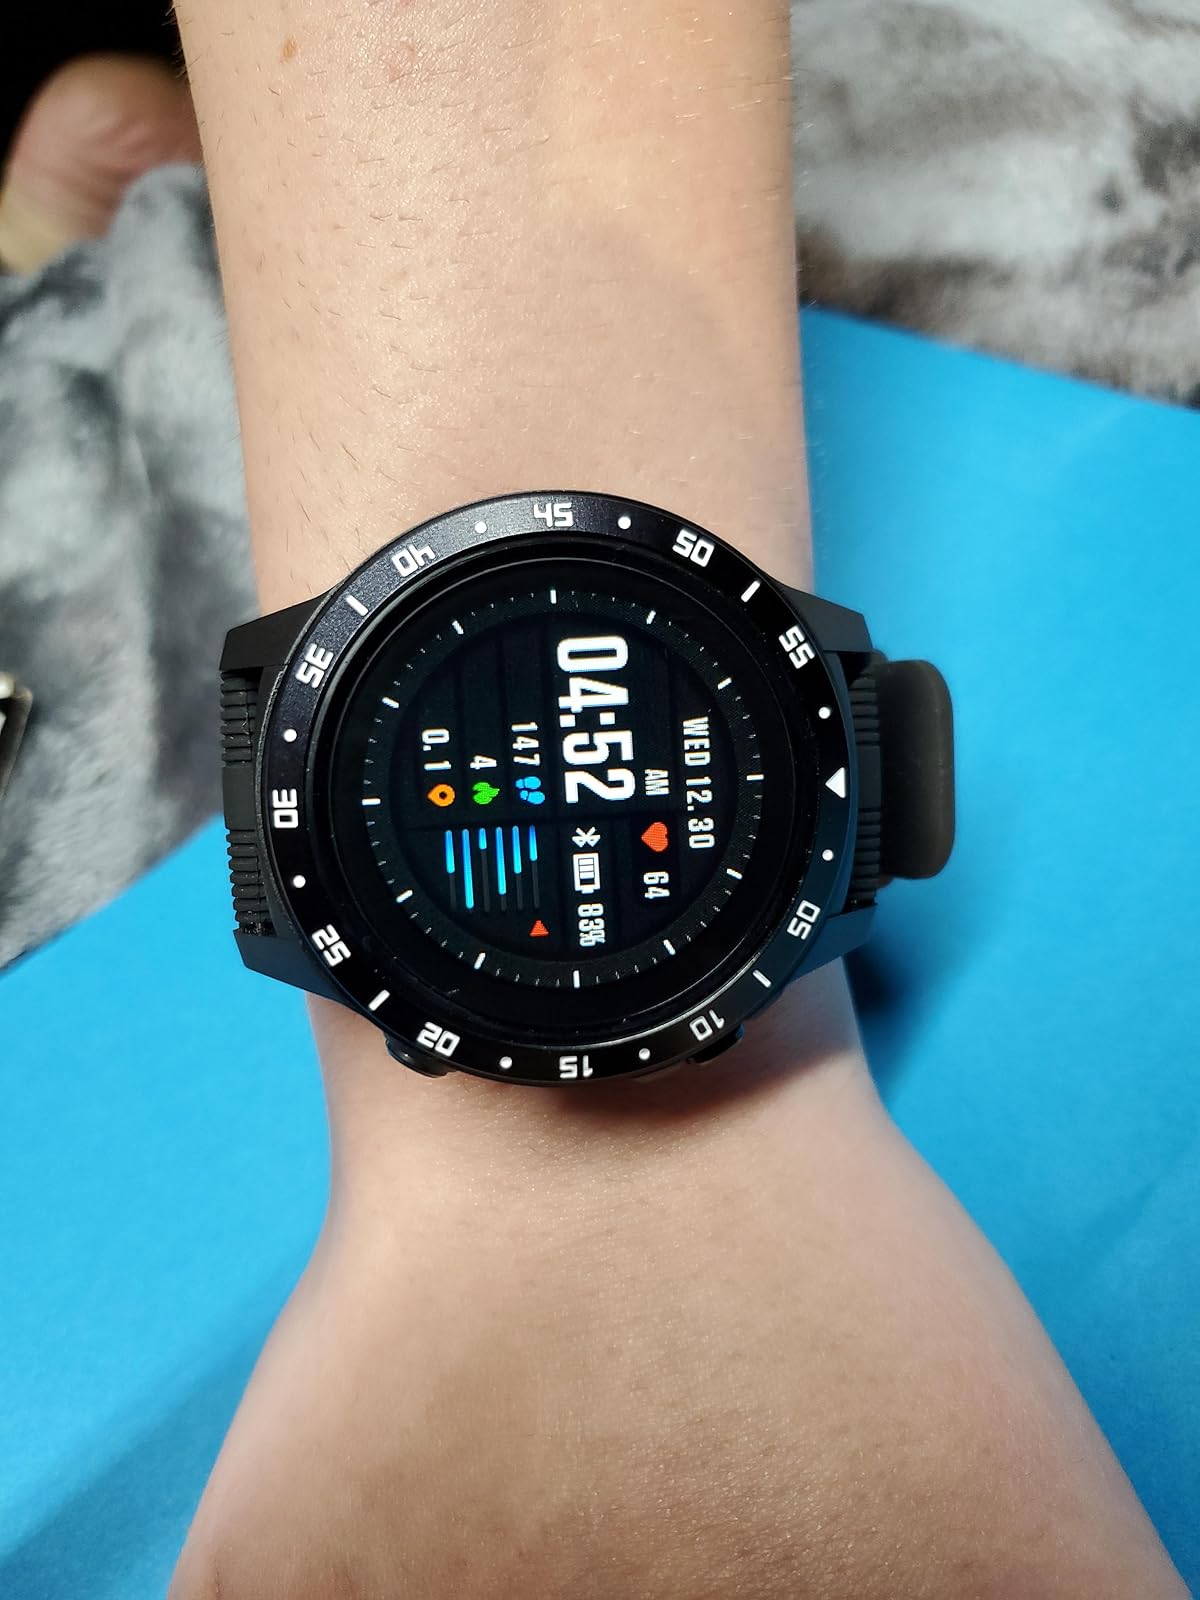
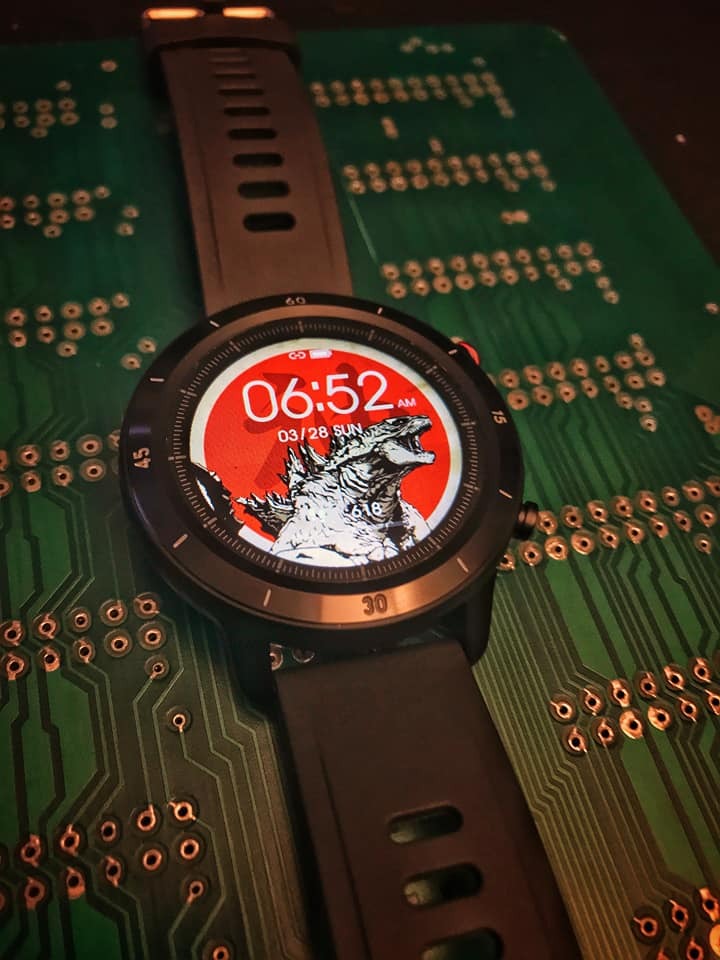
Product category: smartwatch
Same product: no